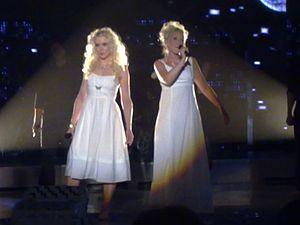
La Finlande a participé au Concours Eurovision de la chanson 2010.